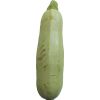
Label: Zucchini 1